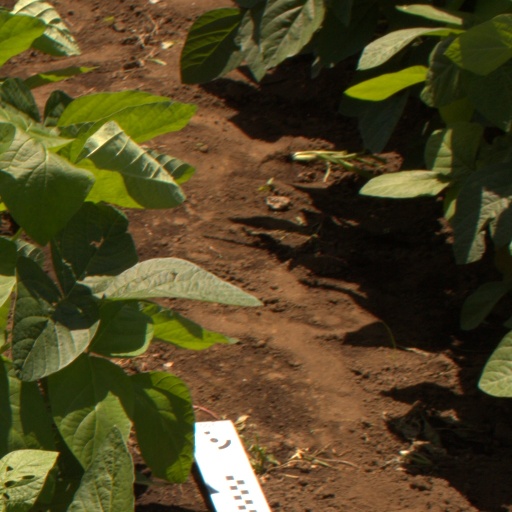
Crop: soybean